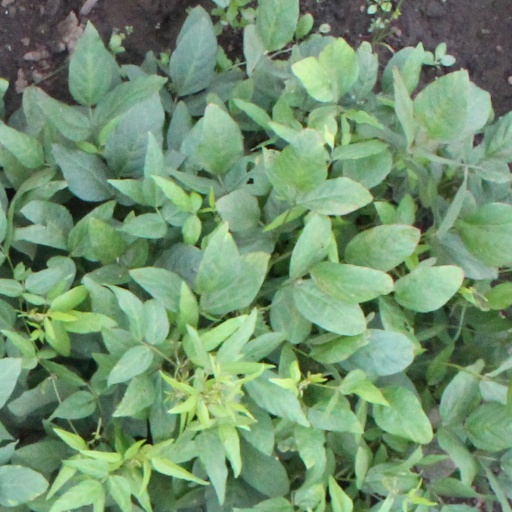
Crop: soybean